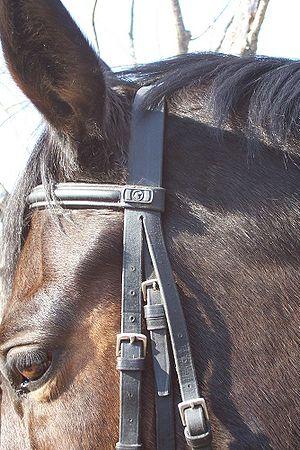
Bride est un terme générique désignant un harnais placé sur la tête d'un cheval permettant de le diriger. Il existe différents types de brides. Certaines sont composées d'un ou deux mors, alors que d'autres en sont dépourvues. Elles sont le plus souvent en cuir et présentent des coloris variés comme le noir, le marron foncé ou le marron clair. Elles peuvent également être ornées de pièces décoratives. Le nylon, le vinyle ou les matières synthétiques peuvent également être observées, notamment en endurance.